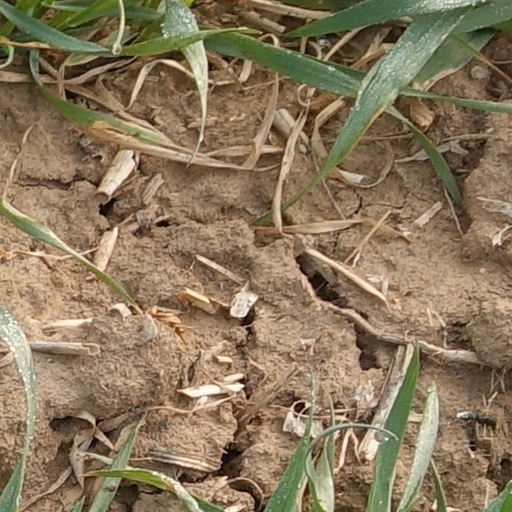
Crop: wheat